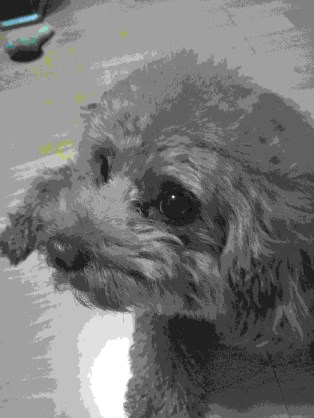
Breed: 7449-n000128-teddy